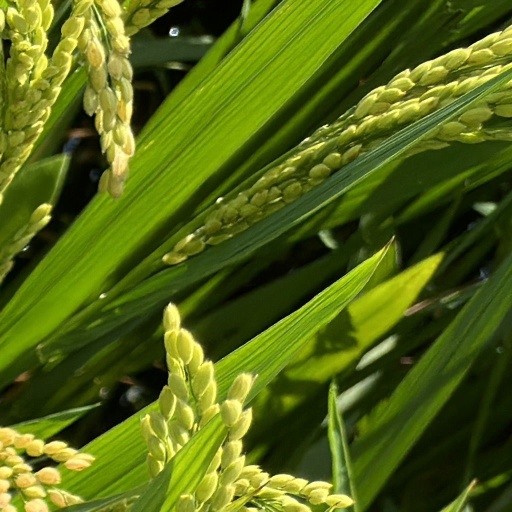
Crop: rice